Mubarak Muyika

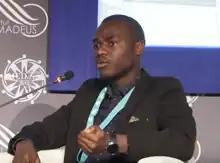
Mubarak during MEDays 2015 in Tangier, Morocco

Mubarak Muyika (born May 31, 1994, Western Province, Kenya), is a Kenyan American business executive, computer programmer and internet entrepreneur based in Silicon Valley. Orphaned at the age of 10, at age 16 Muyika founded Hype Century, a web hosting company which he sold two years later for six figures. He is the founder and CEO of Zagace, a company which runs an app store for businesses to access software for accounting, human resource management, marketing, among other uses.